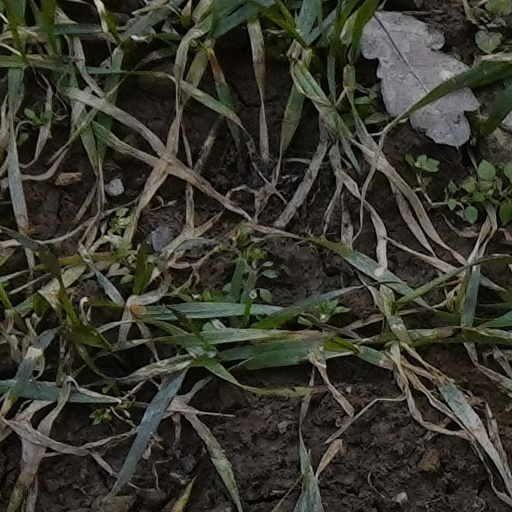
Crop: wheat